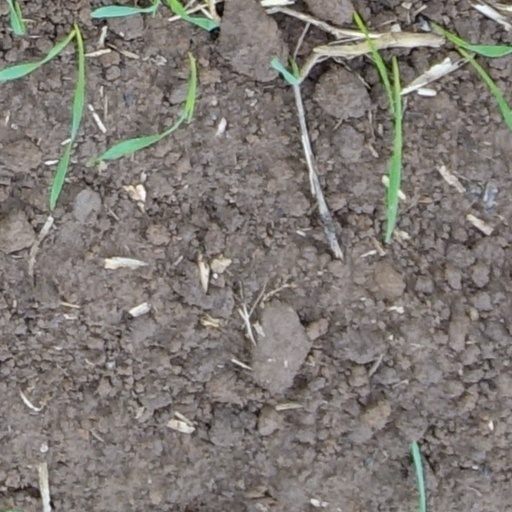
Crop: wheat